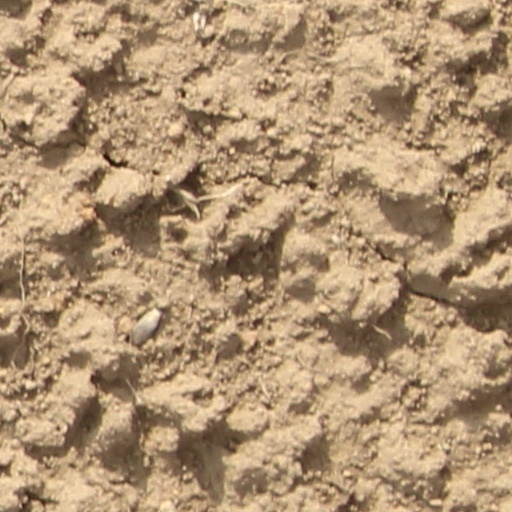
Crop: wheat